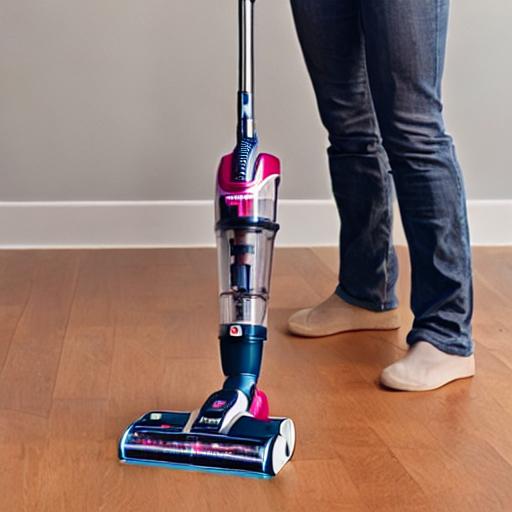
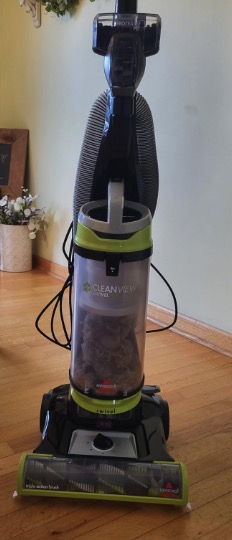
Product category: items_vacuum
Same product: no